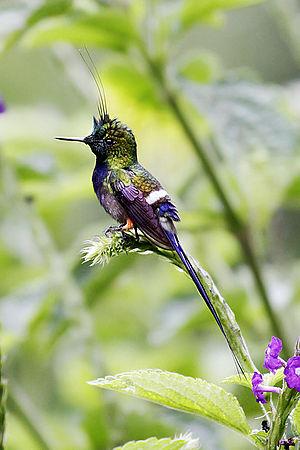
La Coquette de Popelaire est une espèce de colibris.